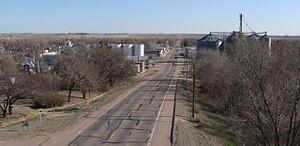
La ville américaine de Trenton est le siège du comté de Hitchcock, dans l’État du Nebraska. Sa population était en 2000 de 507 habitants.